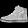
Label: Sneaker